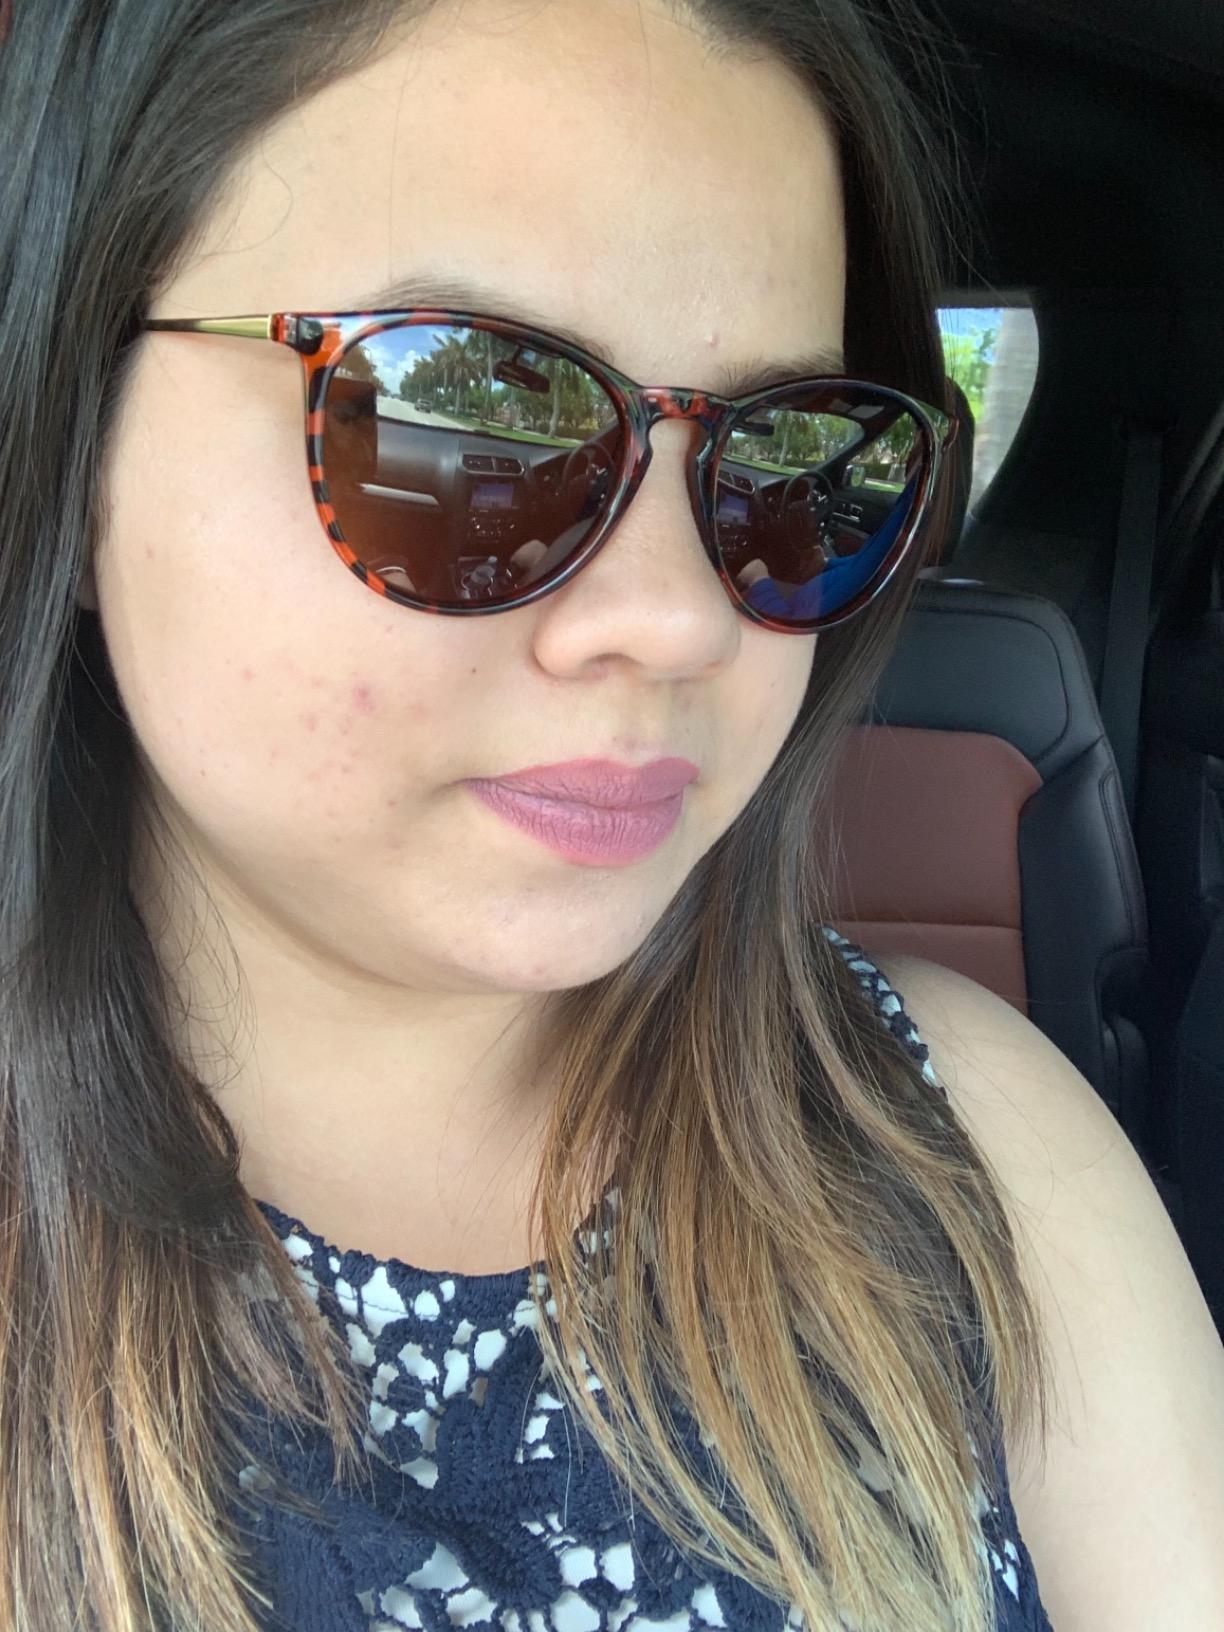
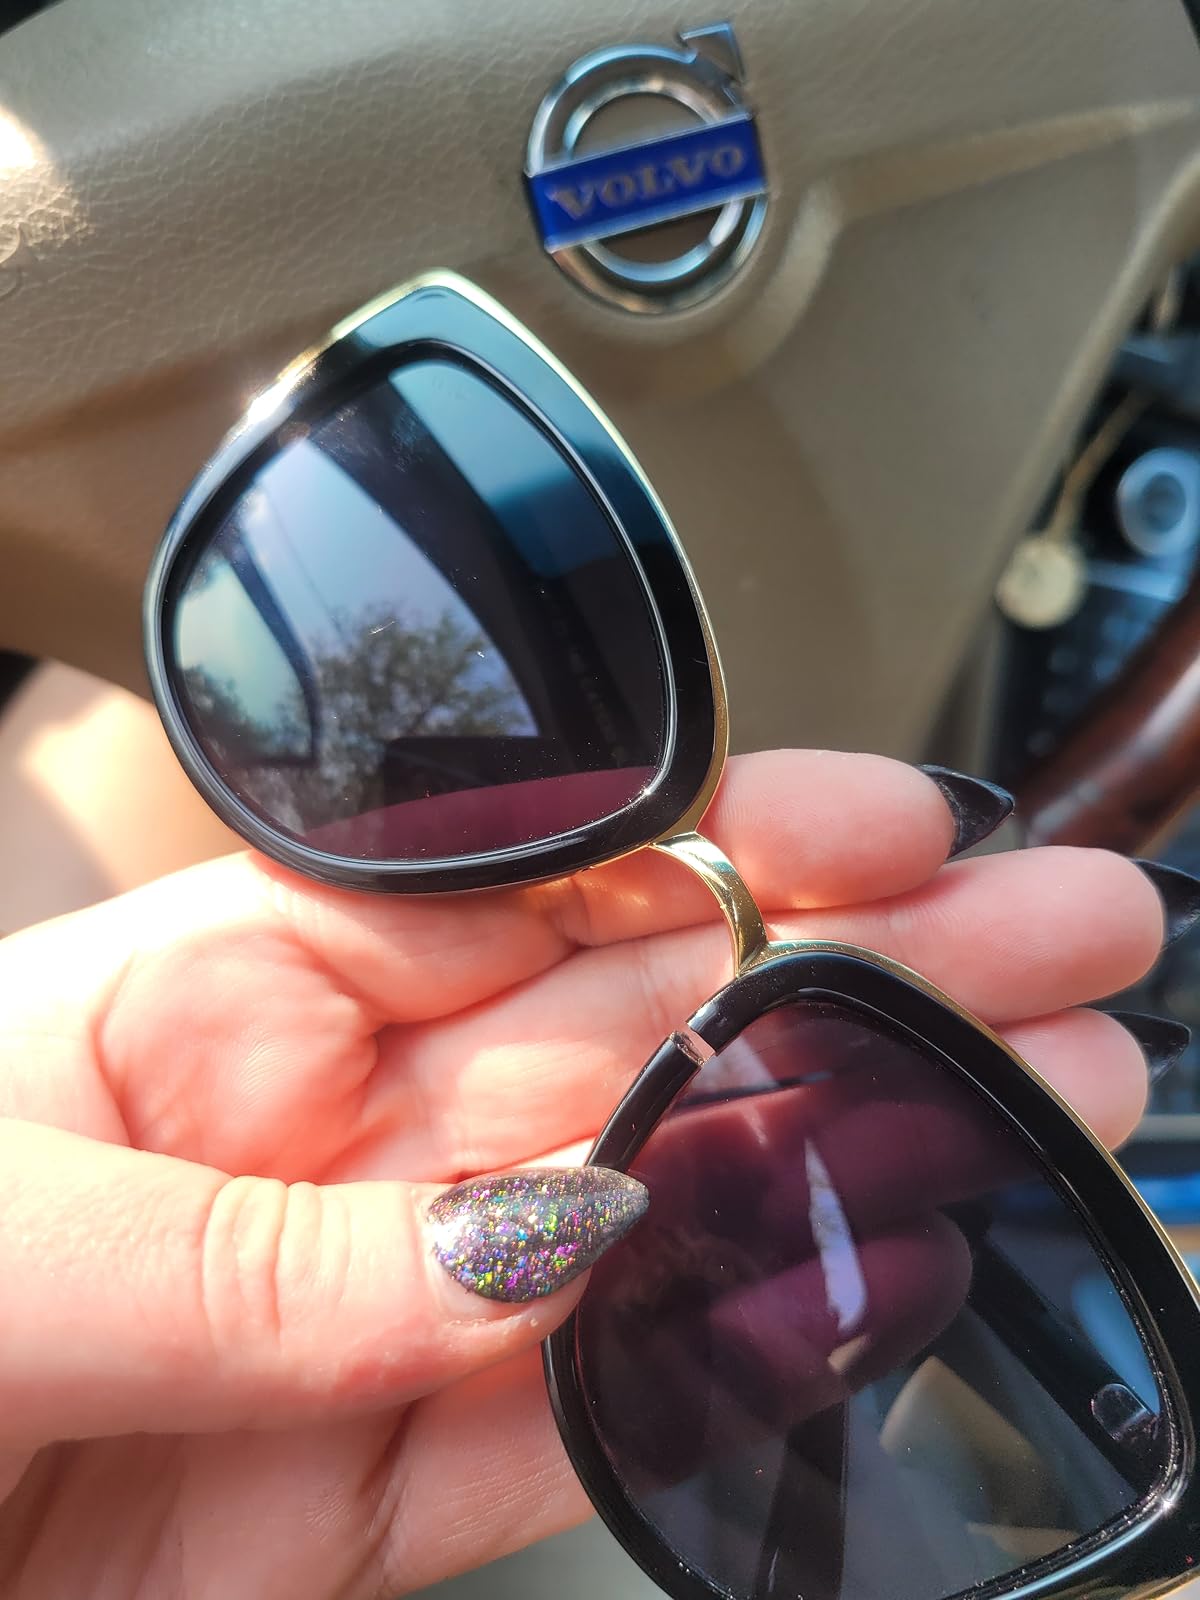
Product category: accessories_sunglasses
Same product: no